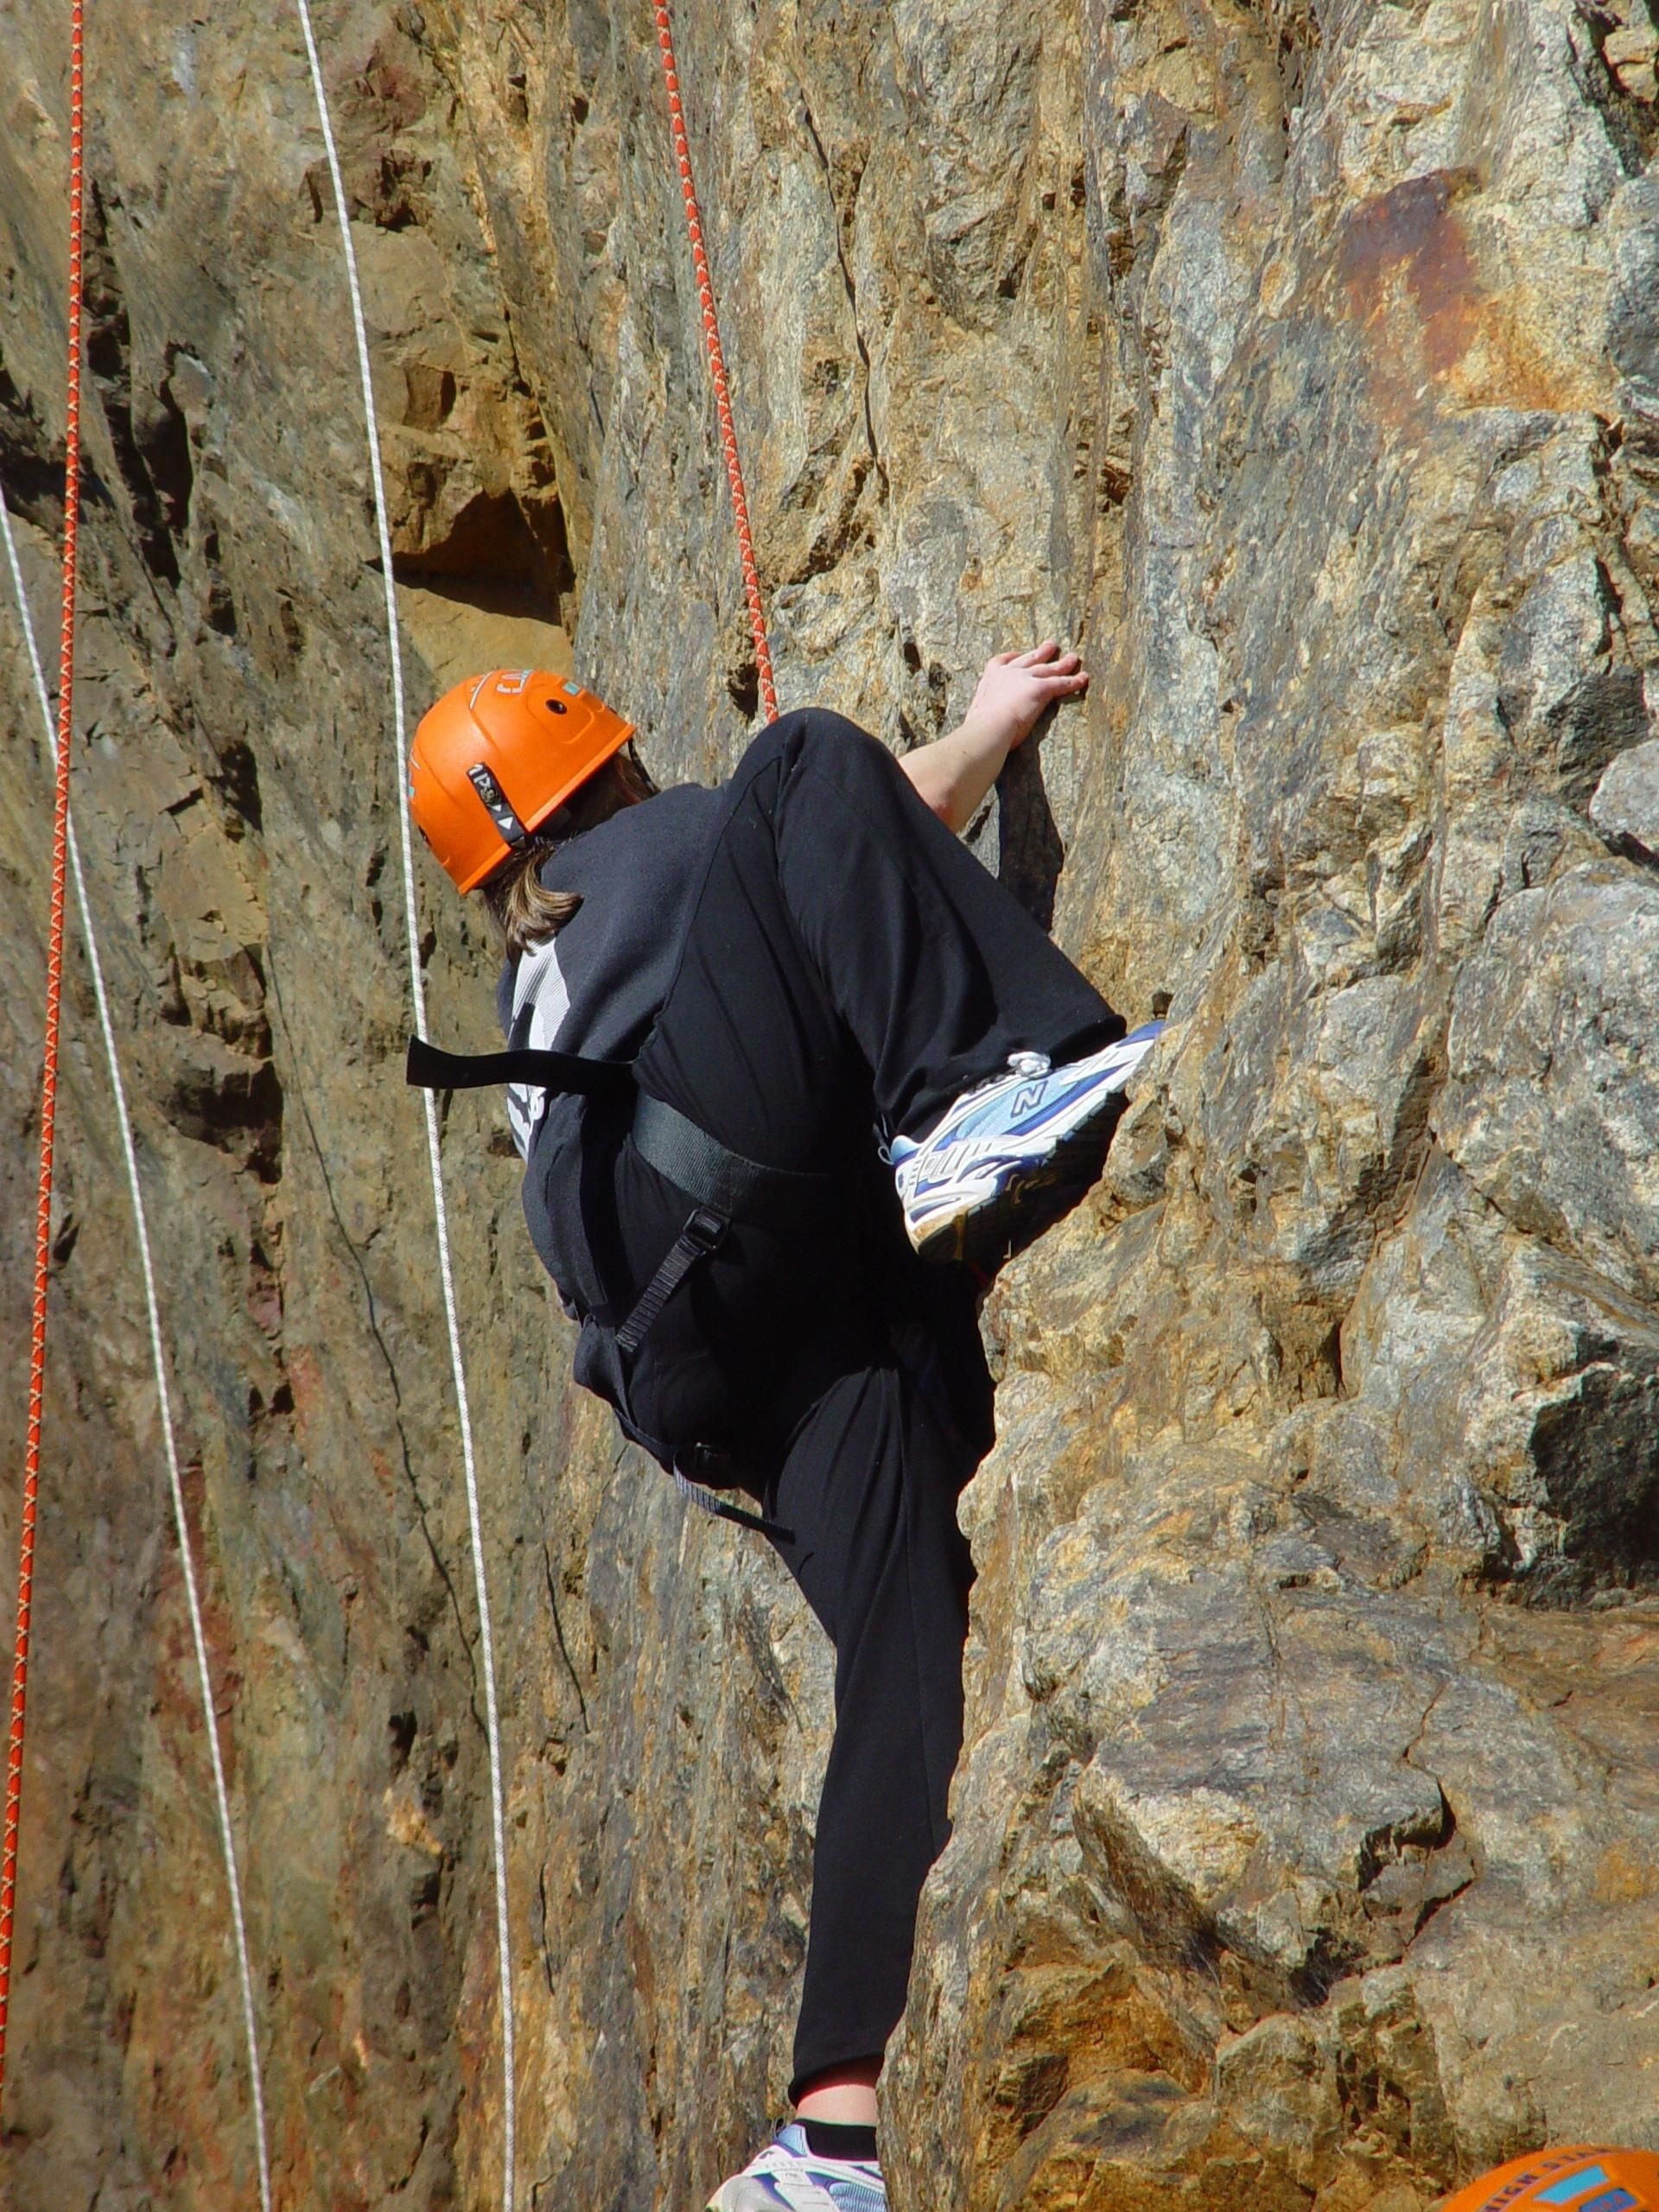
man, nature, rock, mountain, adventure, recreation, equipment, climbing, rock climbing, climber, exercise, extreme sport, face, outside, sports, sheer, outdoor recreation, individual sports, sport climbing, free solo climbing